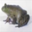
Label: frog